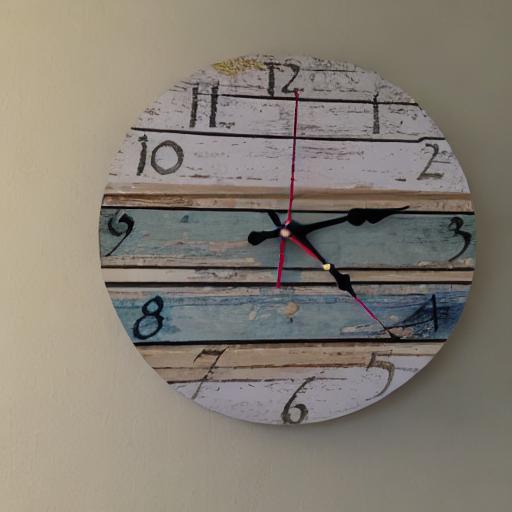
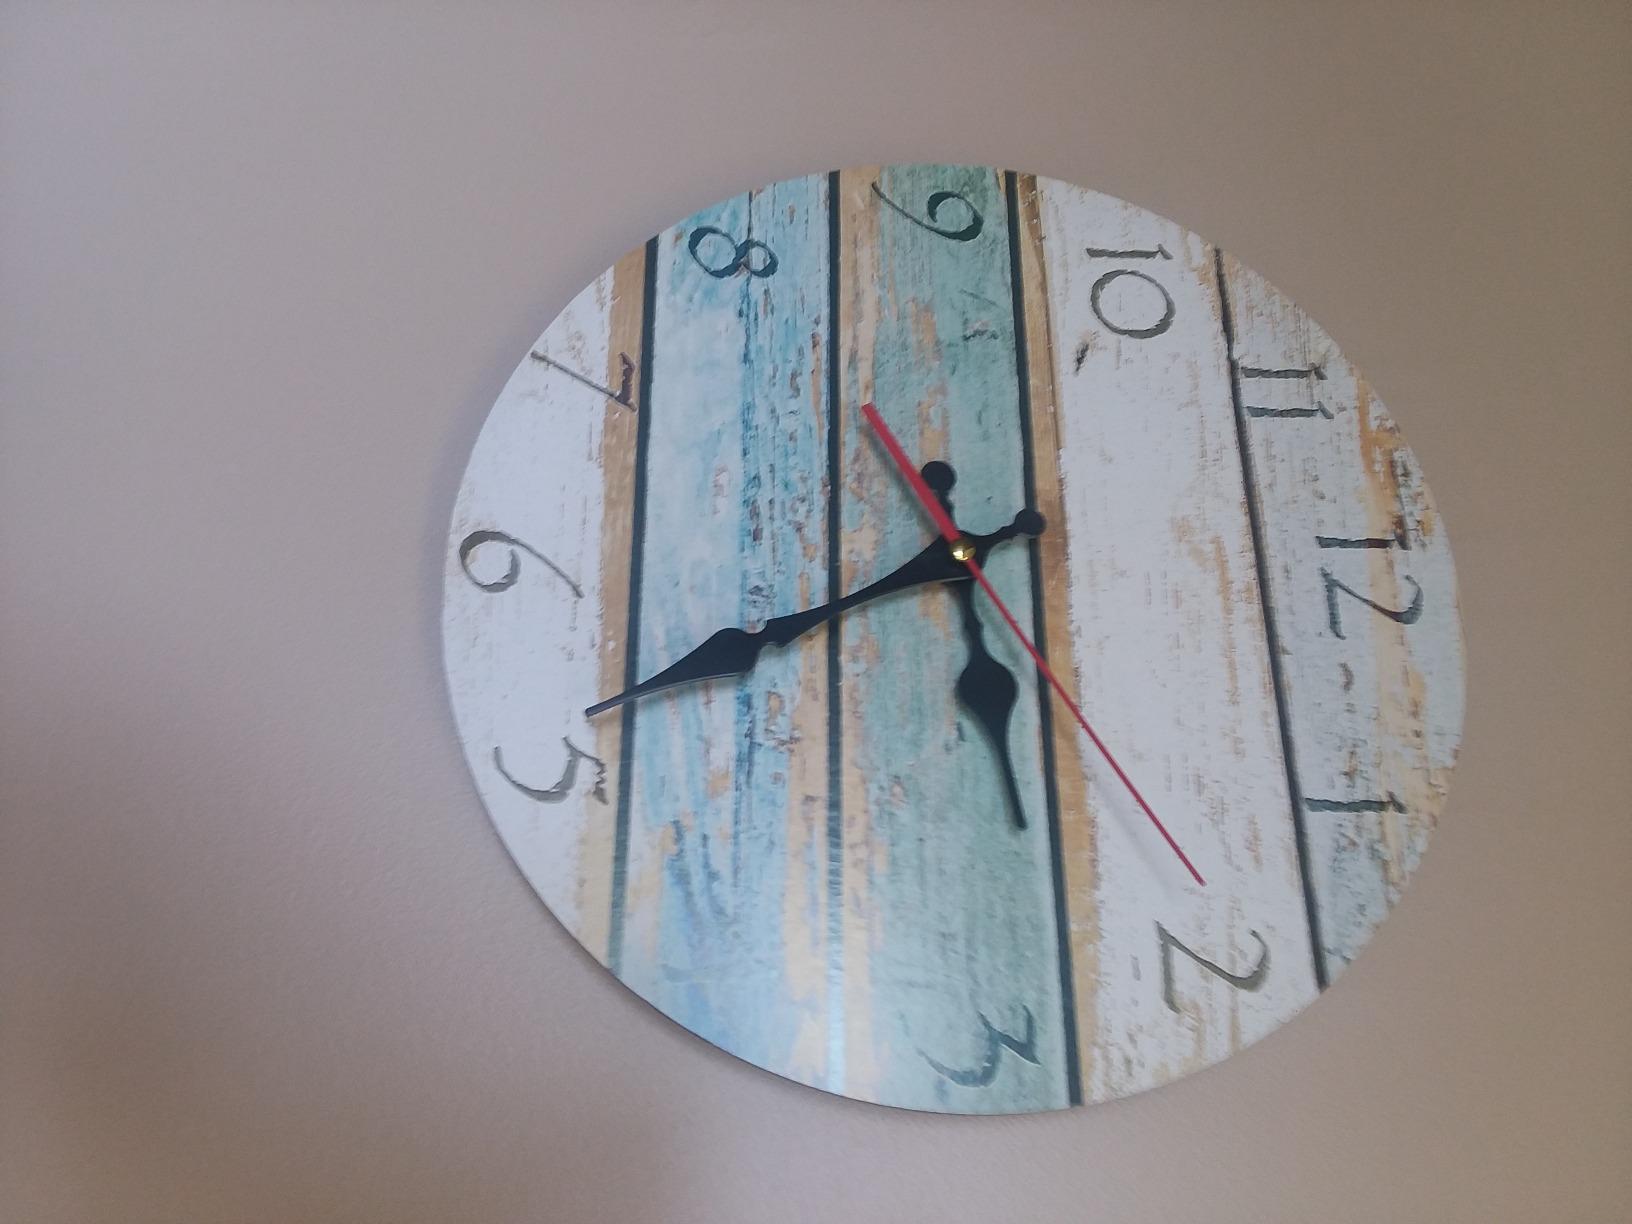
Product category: clock
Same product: no